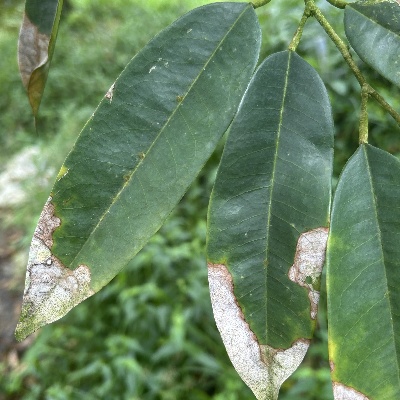
Label: Leaf_Colletotrichum